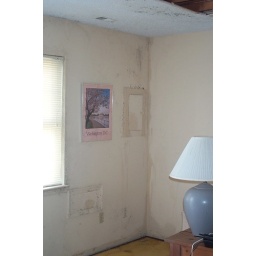
Townhouse in Virginia beach after the floor (broken pipe) in December of 2005.